Fo Tan

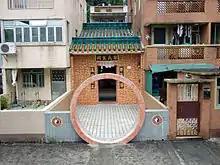
Cheng Ancestral Hall in Fo Tan Village

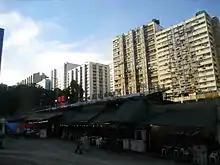
Dai pai dong and industrial buildings in Fo Tan

Private housing estates in Fo Tan include: